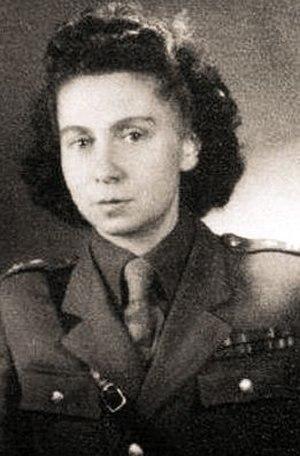
Helena Wolińska-Brus est une procureure militaire de la République populaire de Pologne d'après-guerre, avec le rang de lieutenant-colonel, impliquée dans les parodies de procès des années 1950 du régime stalinien. Elle est notamment impliquée dans l'arrestation et l'exécution de nombreux combattants de la résistance polonais lors de la Seconde Guerre mondiale, y compris des personnalités de l'Armia Krajowa. La Pologne post-communiste demande son extradition depuis le Royaume-Uni à trois reprises entre 1999 and 2008. Les accusations officielles contre elle sont initiées par l'Institut de la mémoire nationale, qui enquête sur les crimes nazis et communistes commis en Pologne entre 1939 et 1989.